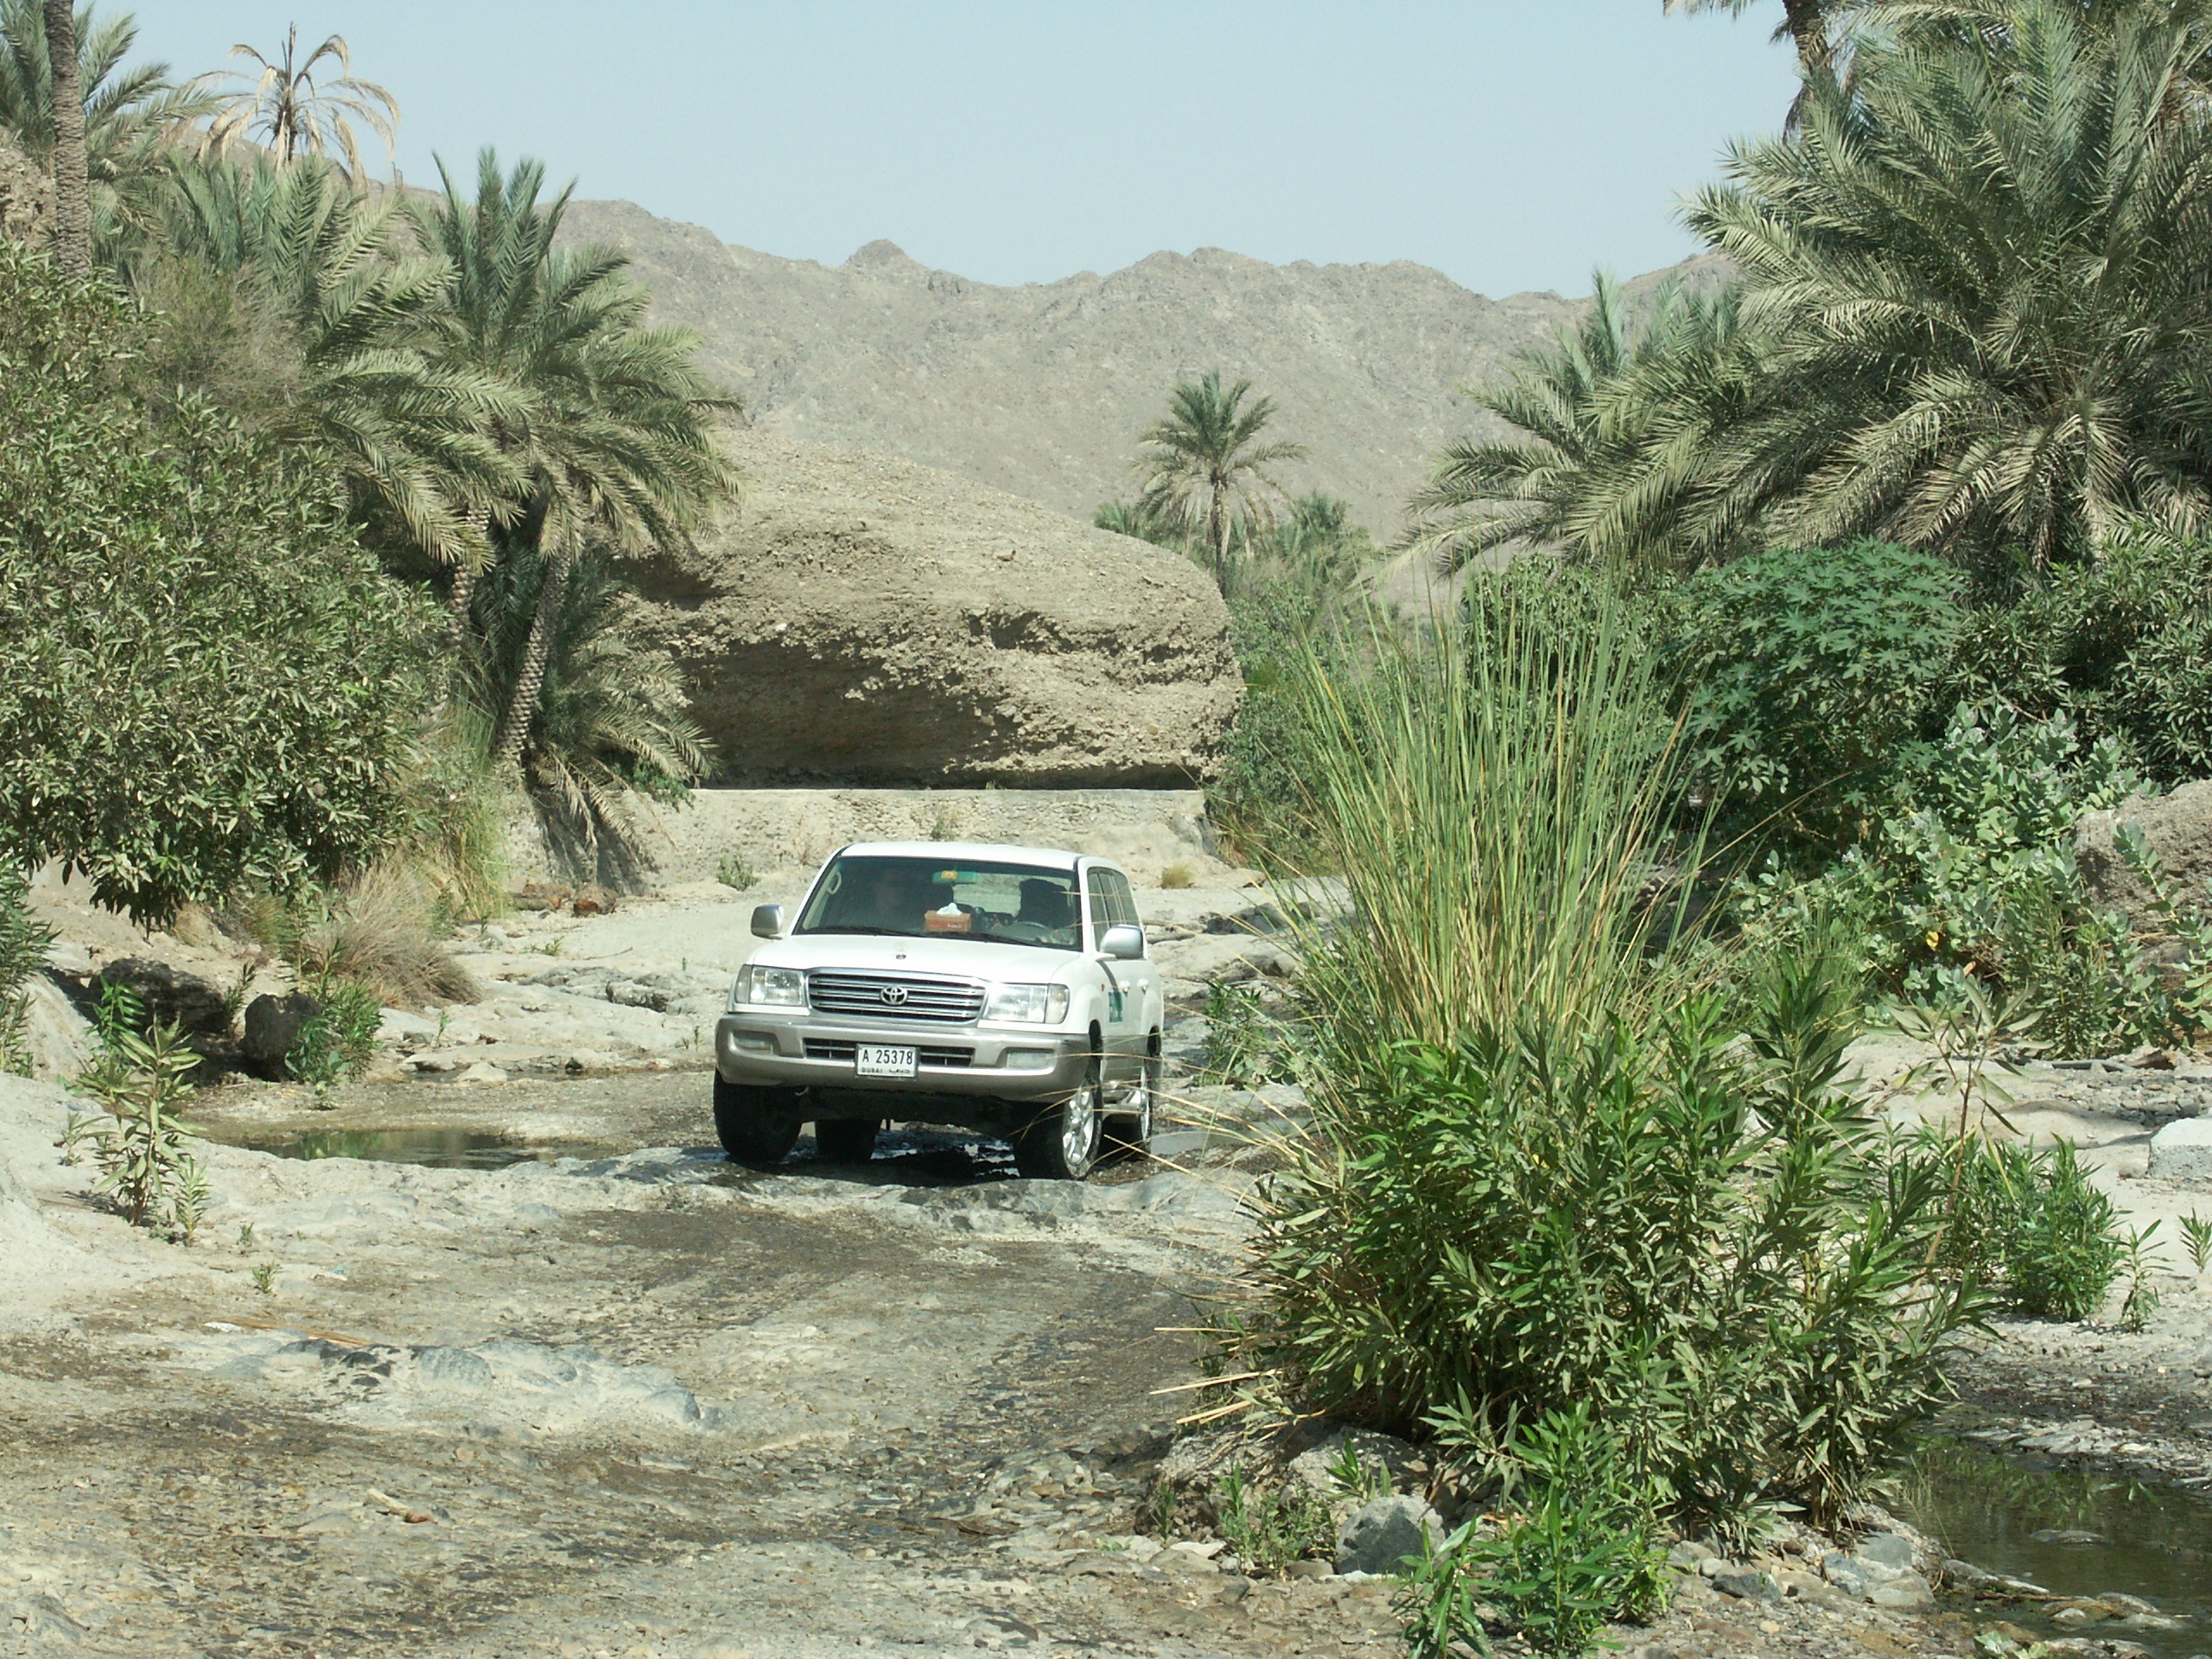
landscape, trail, desert, valley, jungle, holiday, toyota, palm trees, ecosystem, wadi, all terrain vehicle, natural environment, geological phenomenon